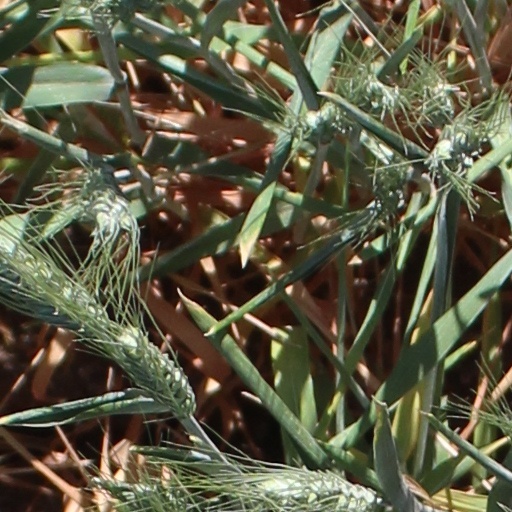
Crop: wheat